Black British people

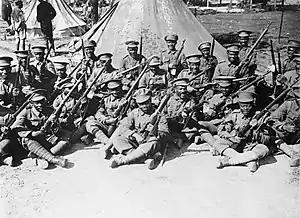
Members of the British West Indies Regiment on the Somme, September 1916. All of the men pictured were Afro-Caribbean people who volunteered to fight for the British Army.

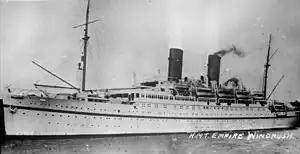
The "Empire Windrush" is extremely important within Black British history; in 1948 it carried the first large wave of Jamaican immigrants to the United Kingdom.

In the late 18th century, the British slave trade declined in response to changing popular opinion. Both Great Britain and the United States abolished the Atlantic slave trade in 1808, and cooperated in liberating slaves from illegal trading ships off the coast of West Africa. Many of these freed slaves were taken to Sierra Leone for settlement. Slavery was abolished completely in the British Empire by 1834, although it had been profitable on Caribbean plantations. Fewer blacks were brought into London from the West Indies and West Africa. The resident British black population, primarily male, was no longer growing from the trickle of slaves and servants from the West Indies and America.